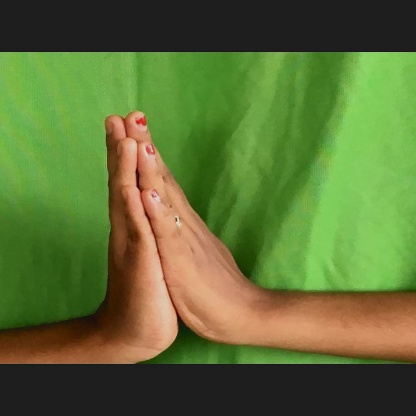
Mudra: Anjali